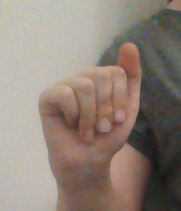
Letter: saad